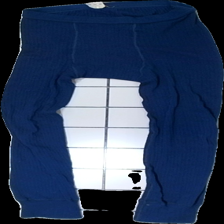
View: front
Type: Tights
Category: Men
Brand: Craft
Colors: Blue
Material: 100% polyester
Cut: Regular
Season: All
Price range: <50
Recommended usage: Export